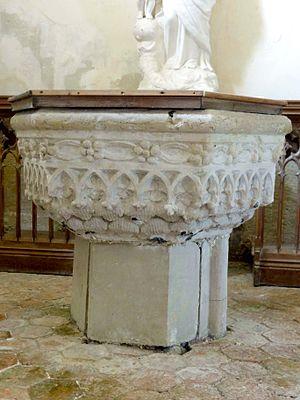
Mobilier de l'église (voir titre).
L'église Saint-Crépin-Saint-Crépinien est une église catholique paroissiale située à Bréançon, en France. Elle a été édifiée successivement entre la fin du XIIᵉ siècle et le début du XIIIᵉ siècle, en commençant par le petit chœur carré et la croisée du transept, en même temps base du clocher. Ces deux travées renferment des chapiteaux d'une grande qualité, et illustrent bien la transition du style roman vers l'architecture gothique. Le transept est également intéressant pour l'ordonnancement inhabituel des supports des voûtes. La nef et ses bas-côtés ont été bâties peu de temps après les parties orientales, bien que l'aspect extérieur suggère une construction de style néo-classique : en effet, la façade et les murs des bas-côtés ont été refaits en 1774, et la nef a été adapté quelque peu au goût de l'époque, mais les grandes arcades et les voûtes gothiques ont été conservées. L'étage de beffroi du clocher central du XIIIᵉ siècle avait disparu au XIXᵉ siècle. Il a été réinventé à l'occasion d'une importante campagne de restauration en 1894. Ainsi, l'église a retrouvé sa silhouette emblématique, assez représentative des petites églises gothiques de la région.